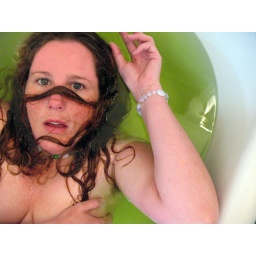
me in my green tea bath soaking in my wonderful big clawfoot bathtub. #112 of the 365day challenge